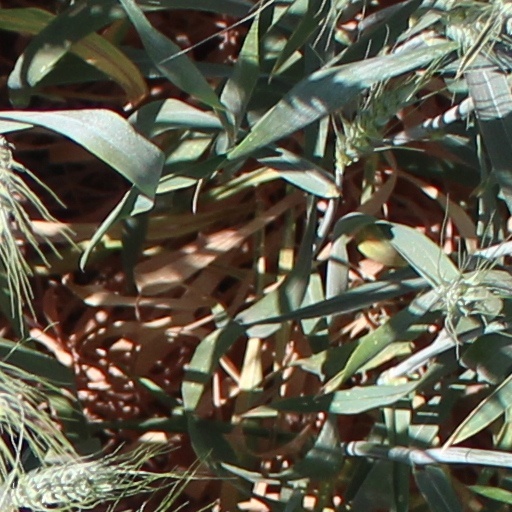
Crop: wheat